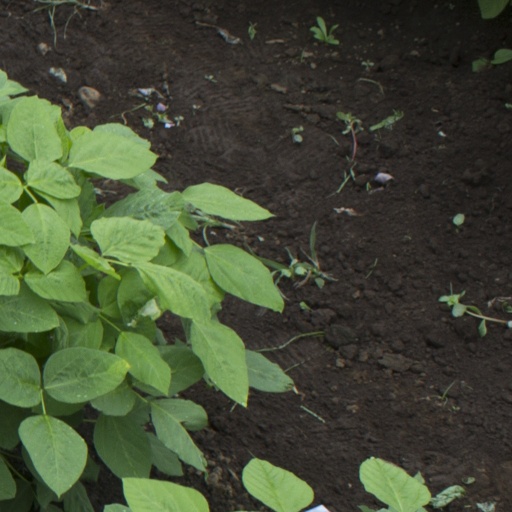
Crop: soybean